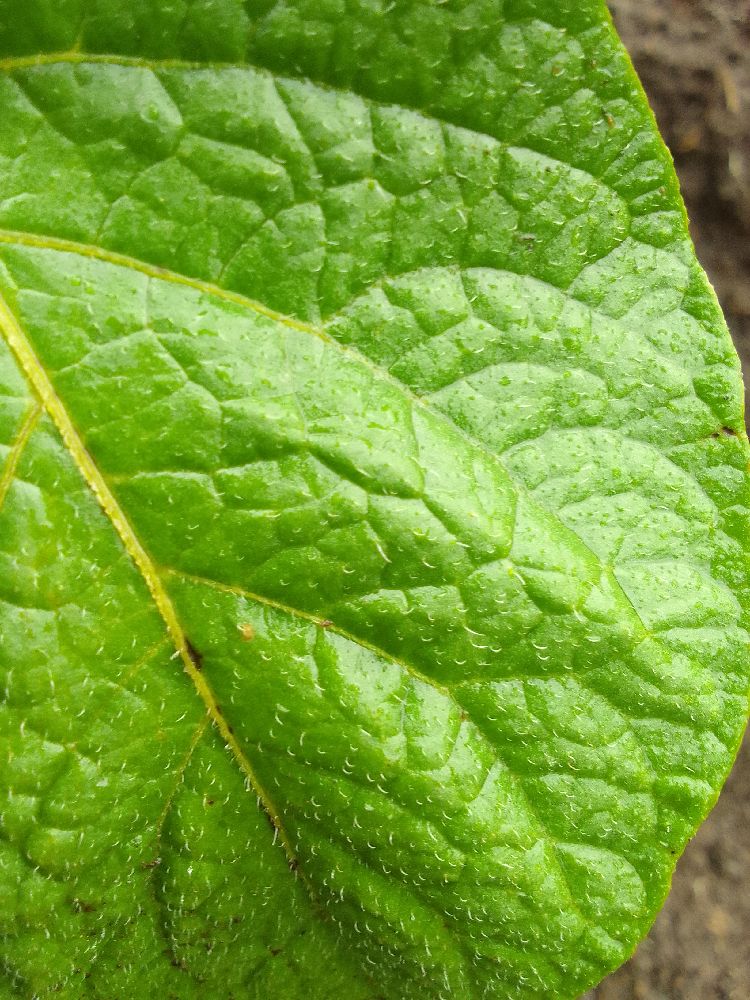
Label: Healthy